Viru Keemia Grupp

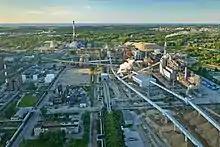
VKG Energia

VKG's subsidiary VKG Energia, a power and heat generation company, was established in 2004 after VKG bought the Kohtla-Järve Power Plant and the Kohtla-Järve heat distribution system from Kohtla-Järve Soojus. In 2005, it bought another power plant in Kohtla-Järve from Fortum Termest. In 2006, VKG bought a 40.8% stake in Kohtla-Järve Soojus, an operator of the Ahtme Power Plant, and in 2010 it took a full control of the company, now VKG Soojus. All generations capacities were transferred to VKG Energia while VKG Soojus is responsible for heat distribution. All generations capacities were transferred to VKG Energia while VKG Soojus is responsible for heat distribution. VKG Energia has installed electrical capacity of 80 MW and heat capacity of 700 MW.